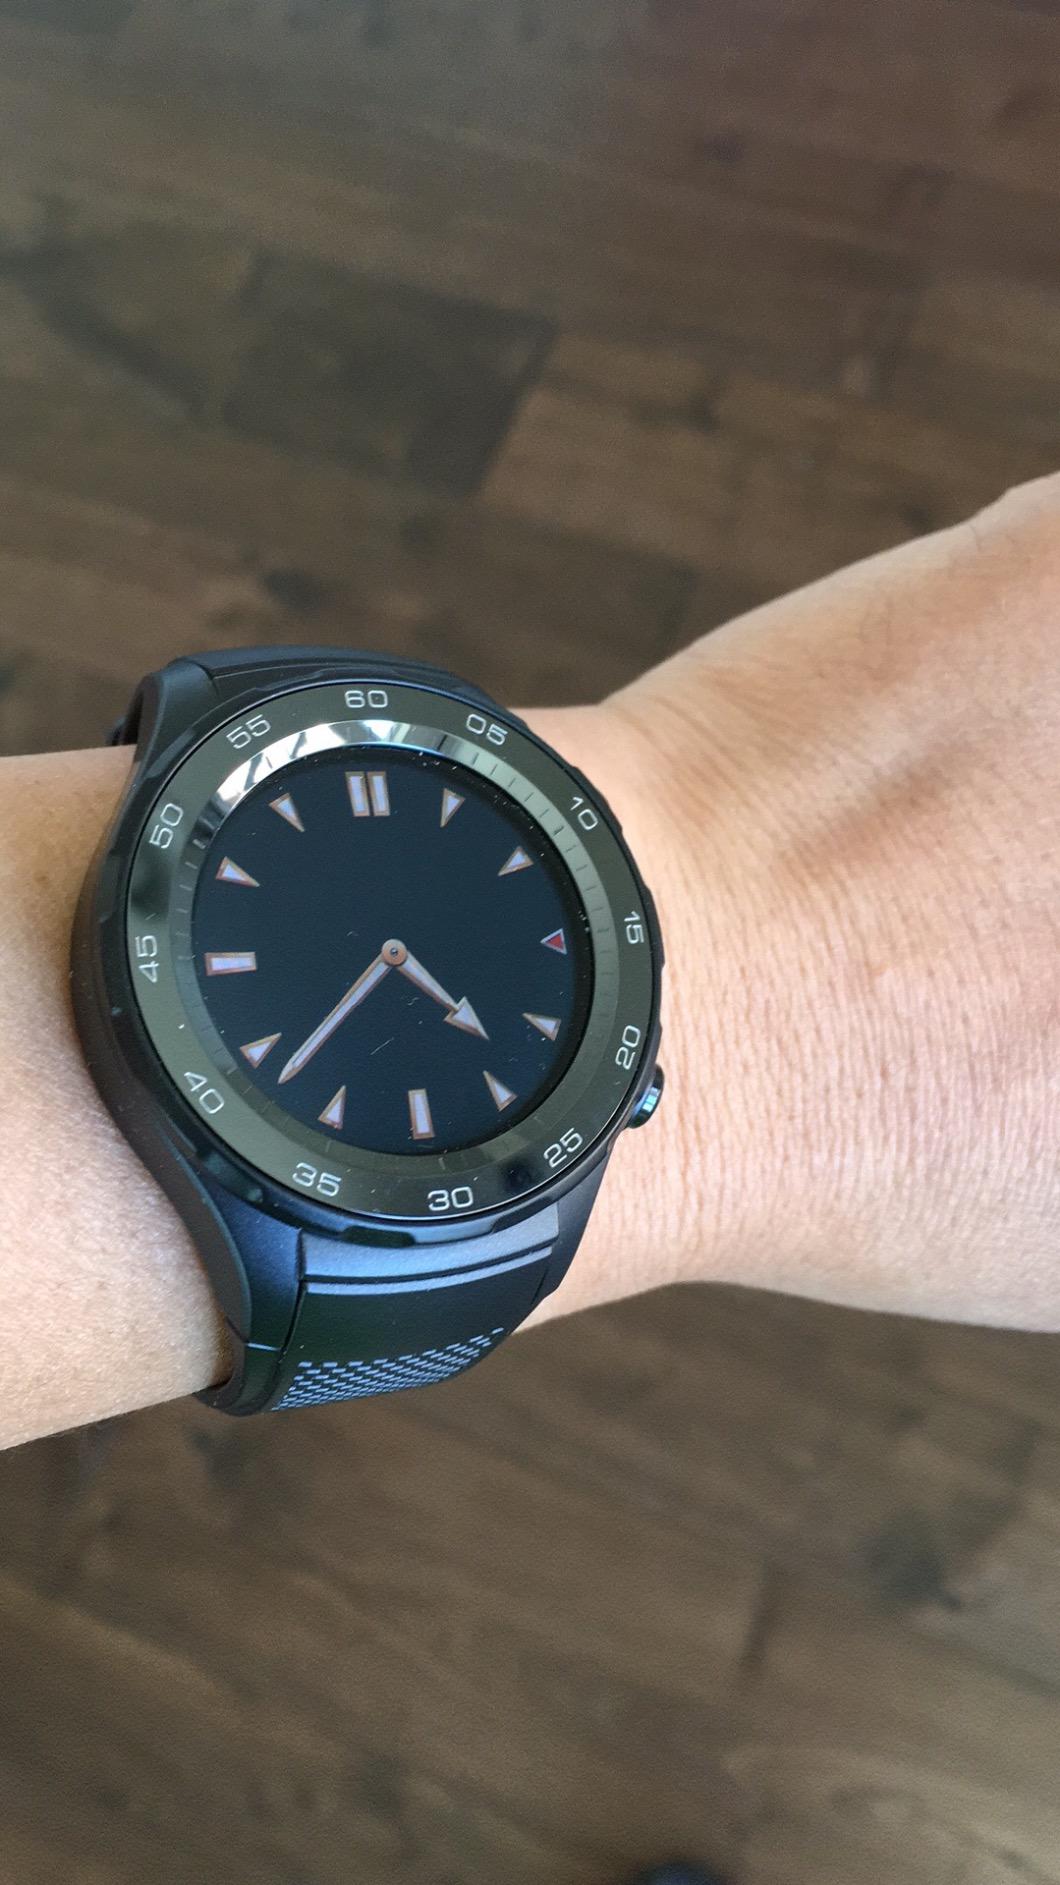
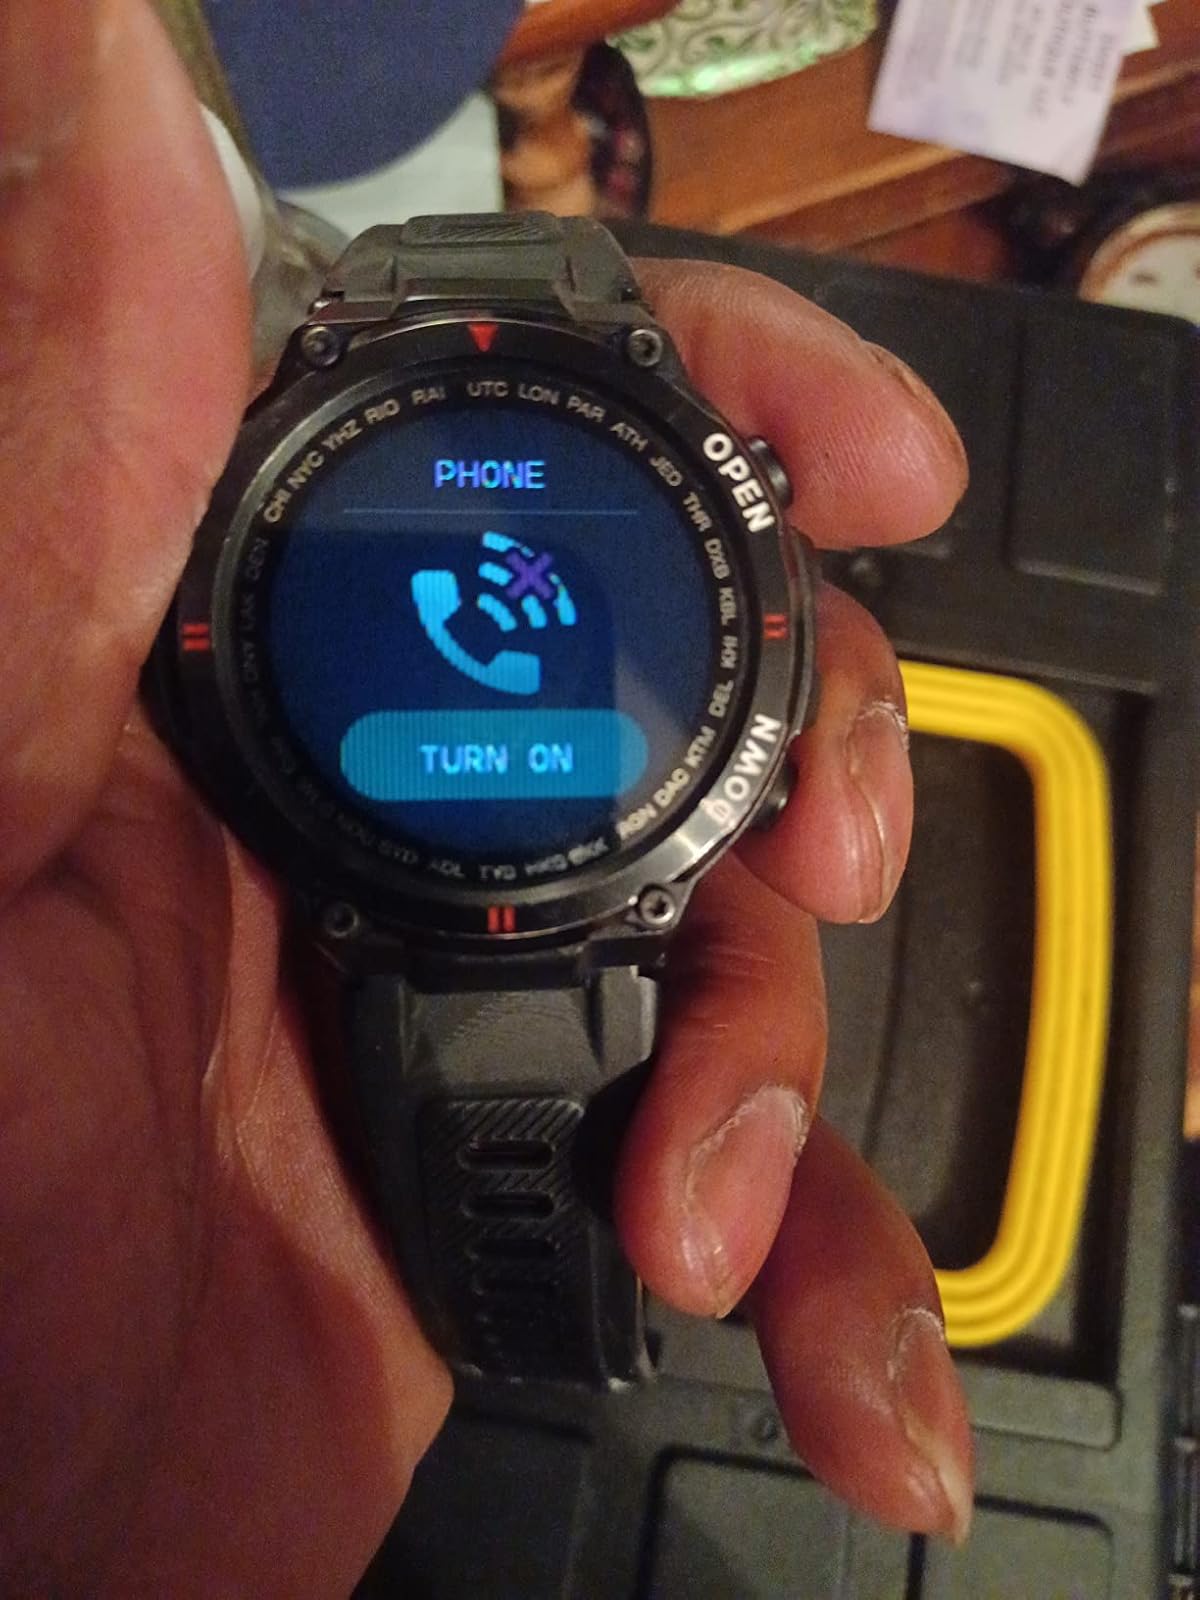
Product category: smartwatch
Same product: no